Kim Chaek

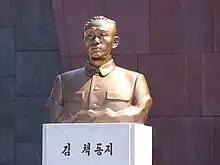
Bust at the Revolutionary Martyrs' Cemetery

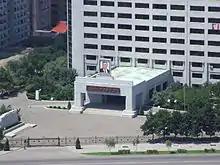
The Kim Chaek University of Technology in Otan-Kangan Street, Pyongyang

After his death, Kim Chaek's birthplace Haksong County, combined with the neighboring city of Songjin, was formally renamed to Kim Chaek City to commemorate his life and accomplishments. Kim Chaek University of Technology in Pyongyang and Kim Chaek Iron and Steel Complex in Chongjin are also named after him.